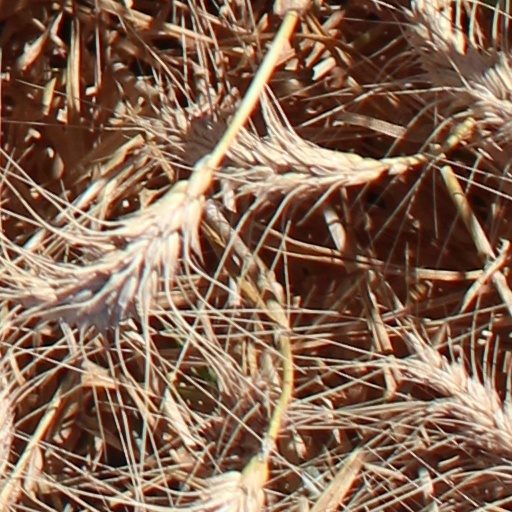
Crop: wheat